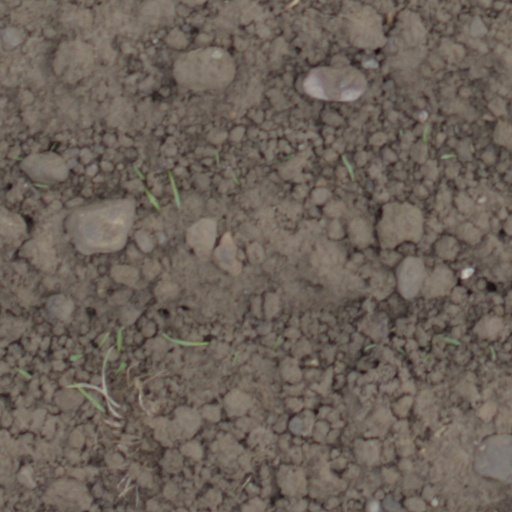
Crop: wheat